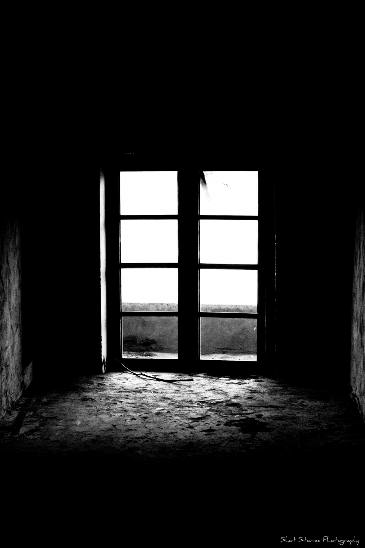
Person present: No